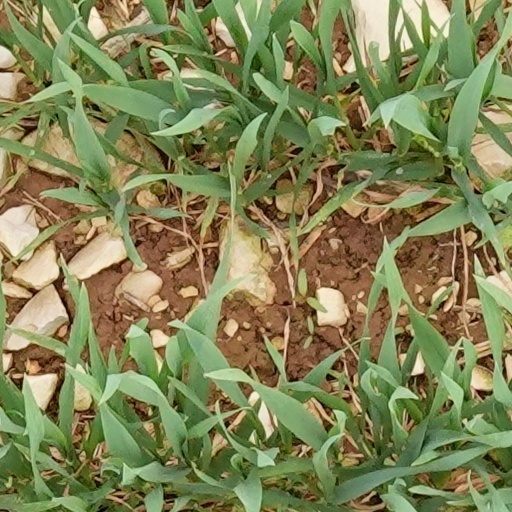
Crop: wheat